Indo-Pacific Economic Framework

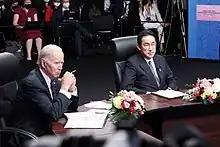
Biden with Japanese prime minister Fumio Kishida

Former Malaysian Prime Minister Mahathir Mohamad criticized the grouping as an initiative intended to isolate China, saying "many countries recognize that this is not an economic grouping but it is truly a political grouping."